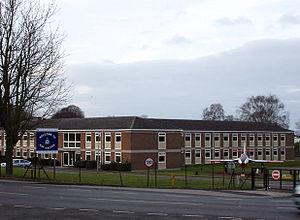
La RAF Halton est une importante base de la Royal Air Force située à Halton, dans le Buckinghamshire.